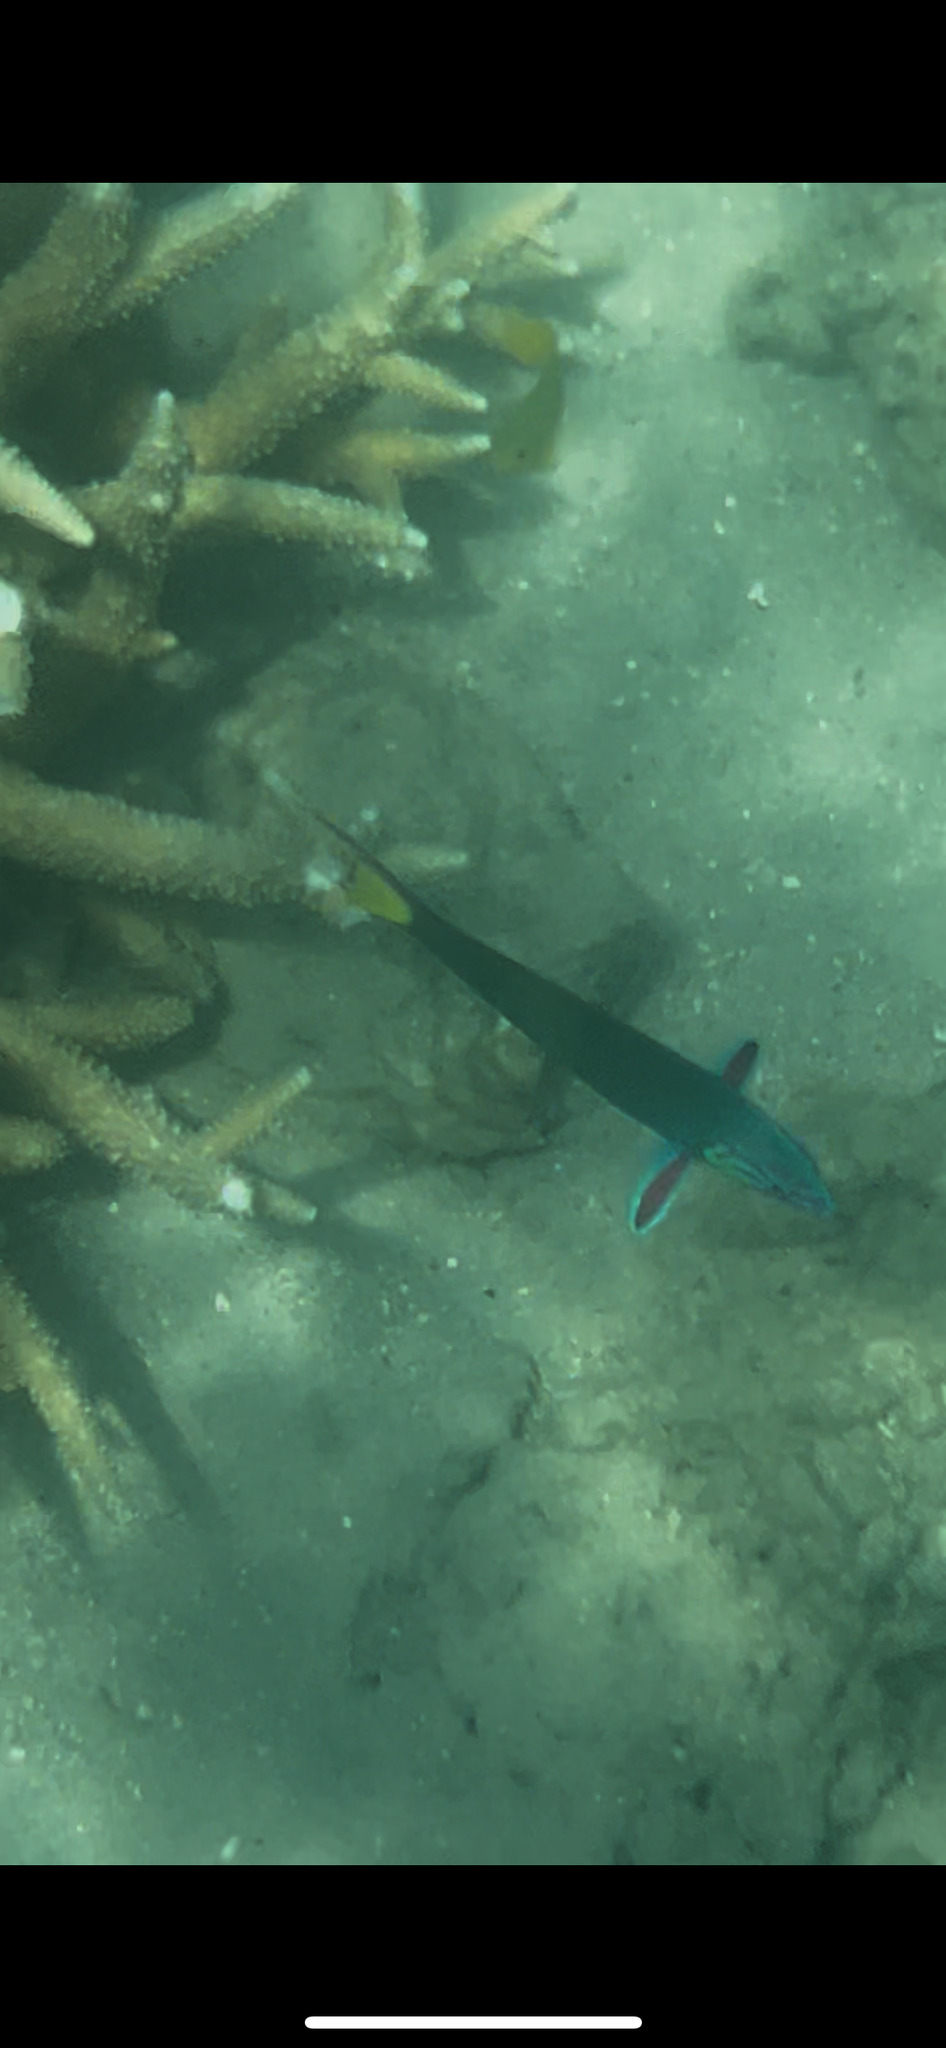
Thalassoma lunare (Moon Wrasse)